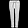
Label: Trouser